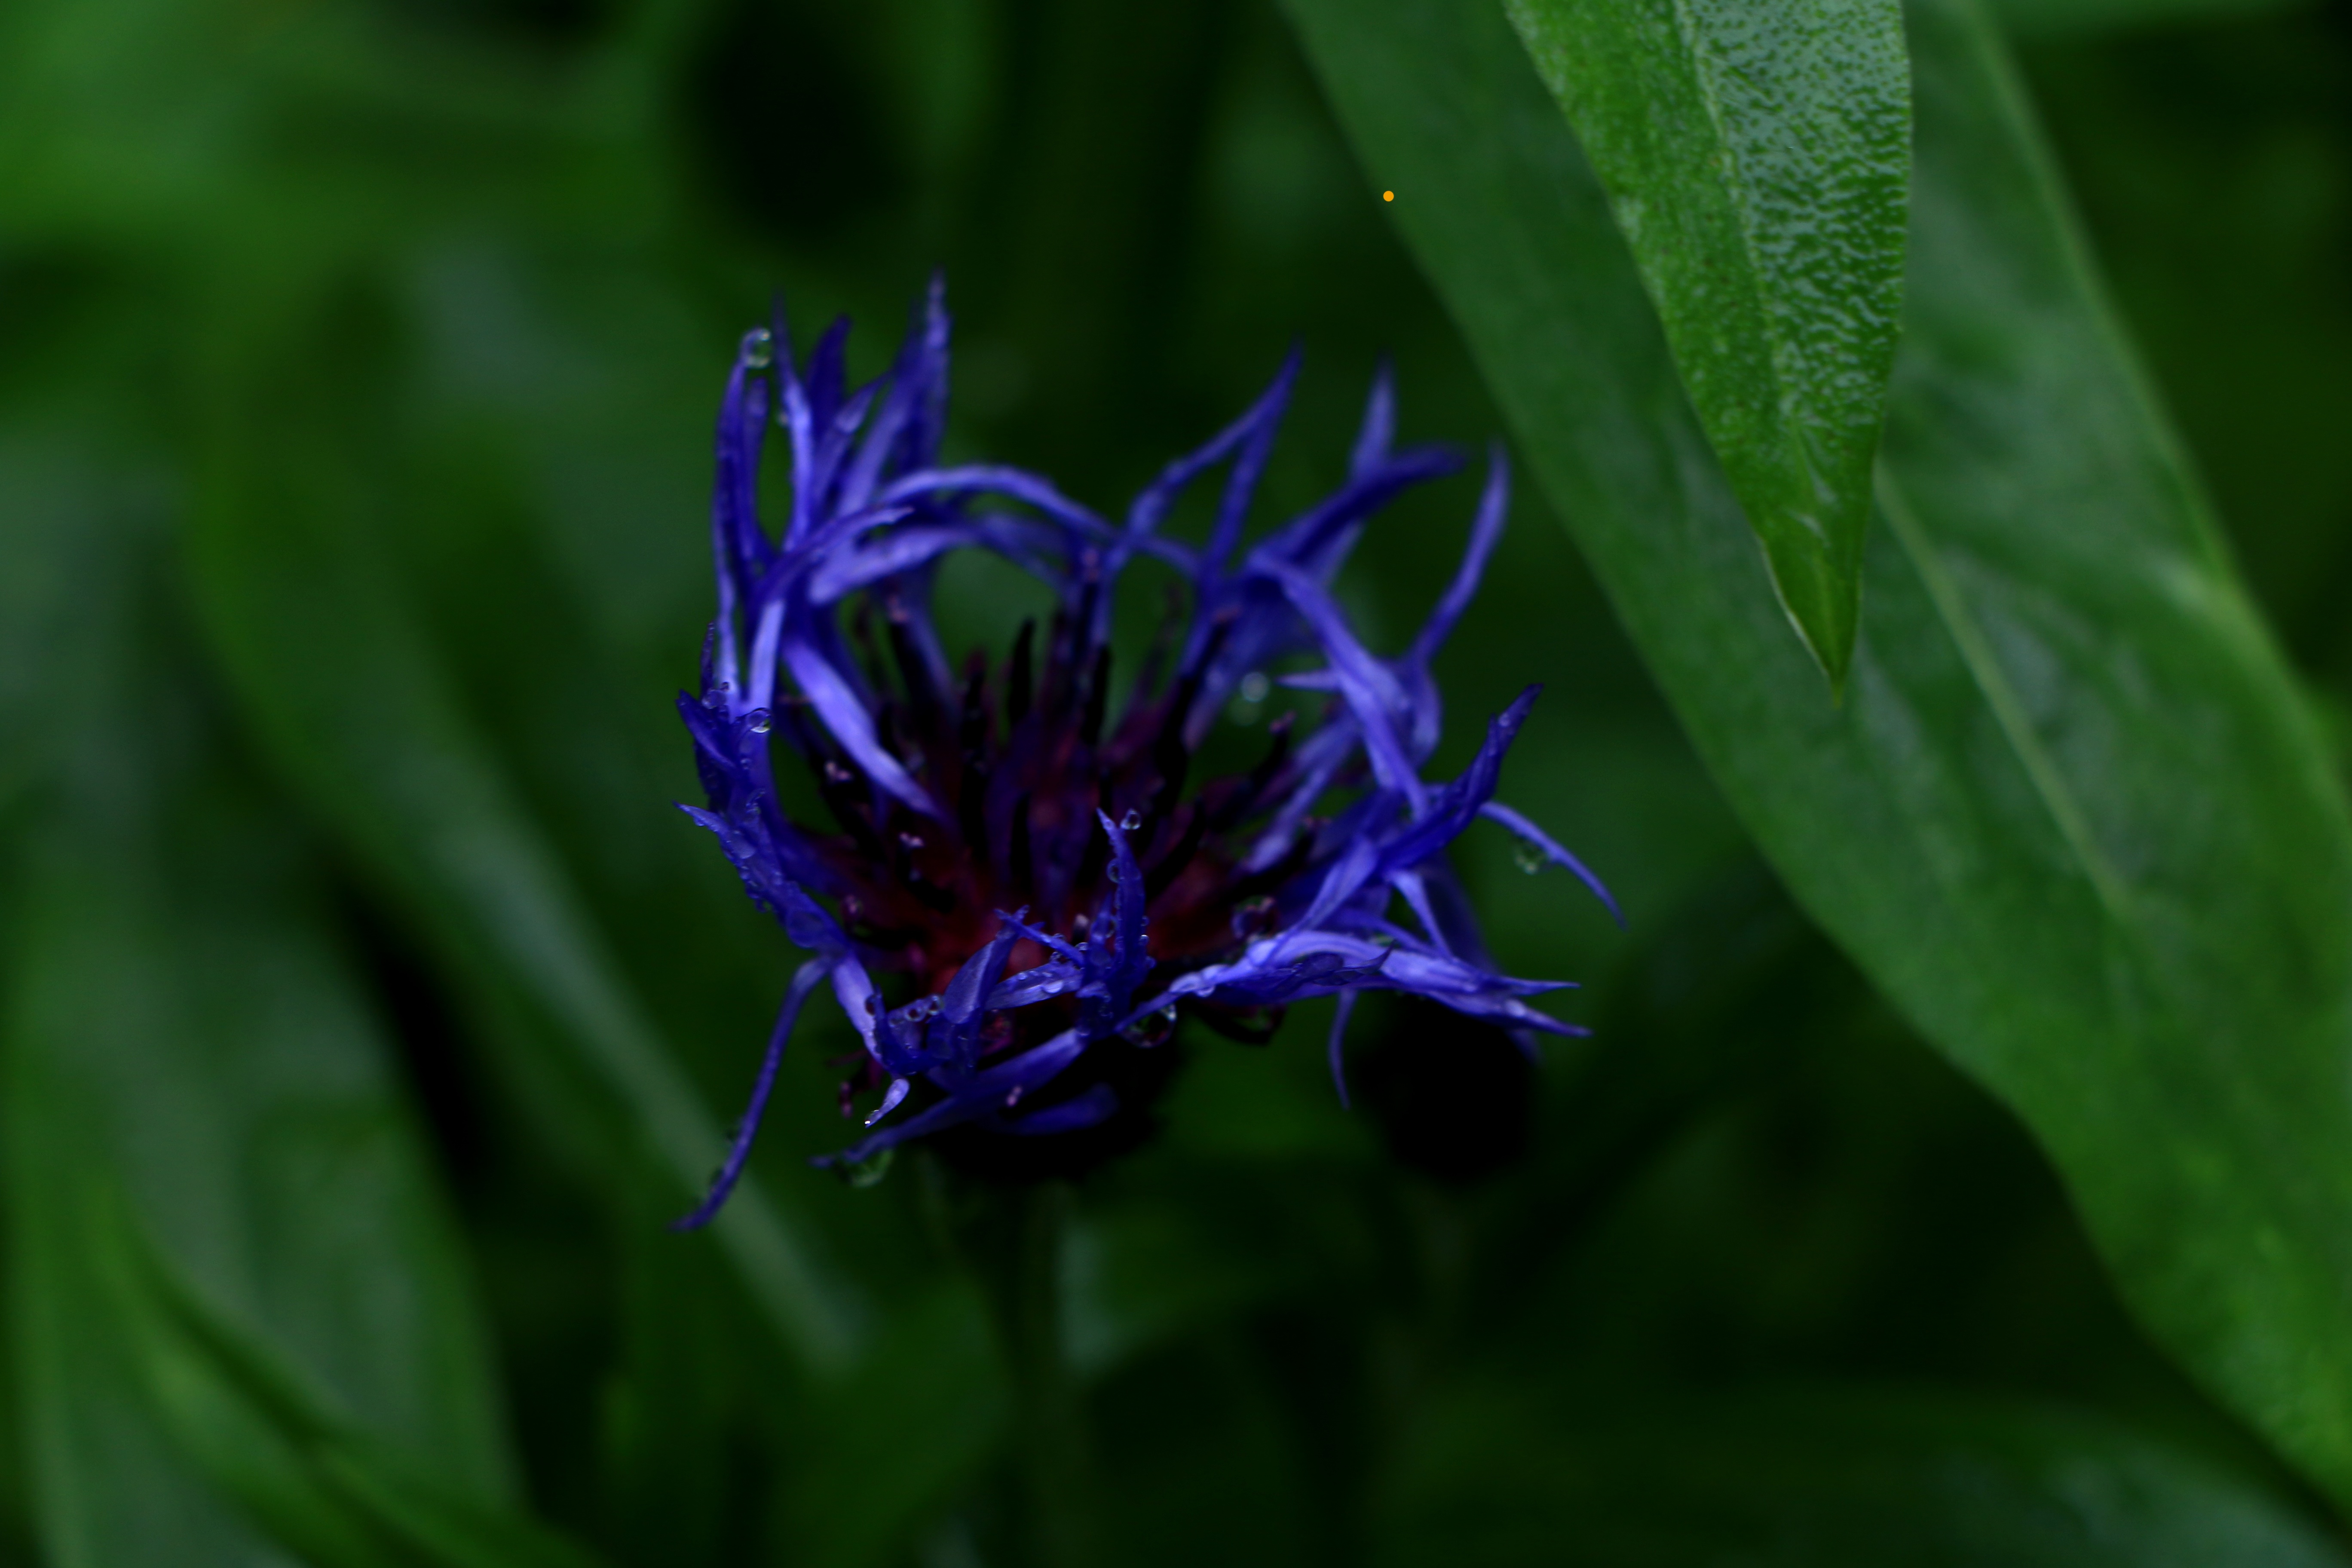
nature, grass, plant, meadow, flower, petal, green, insect, botany, flora, invertebrate, wildflower, close up, bee, nectar, macro photography, flowering plant, plant stem, land plant, membrane winged insect